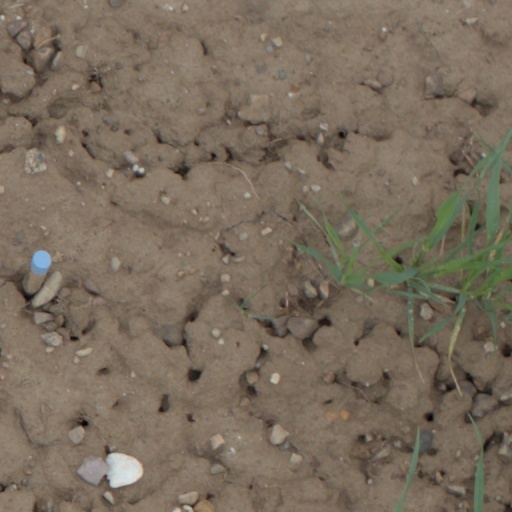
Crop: wheat